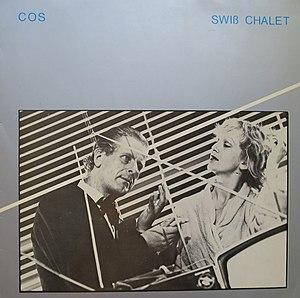
Cos - Swiss Chalet
Cos est un groupe belge fondé à Bruxelles en 1974 autour de Daniel Schell et Pascale Son. La composition du groupe évolue fortement au fil du temps. Chaque album possède son propre univers, mais le style peut être rapproché avec divers sous-genres du rock progressif, à savoir l’École de Canterbury, le Krautrock et le Zeuhl.